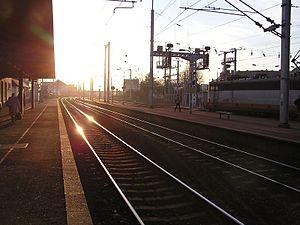
La gare de Compiègne est une gare ferroviaire française de la ligne de Creil à Jeumont, située à proximité du centre ville de Compiègne, sous-préfecture du département de l'Oise, en région Hauts-de-France. Une partie de son emprise est également située sur le territoire de la commune de Margny-lès-Compiègne.